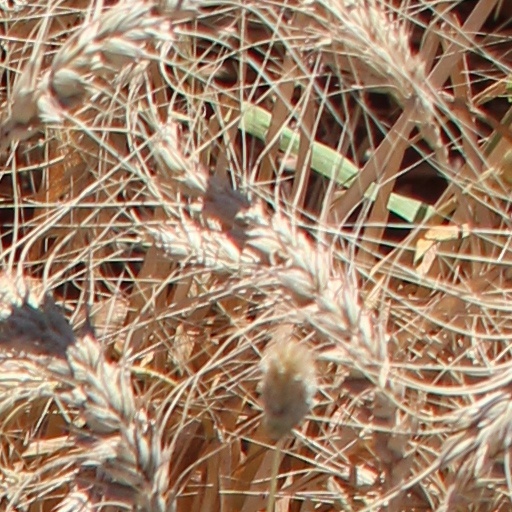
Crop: wheat